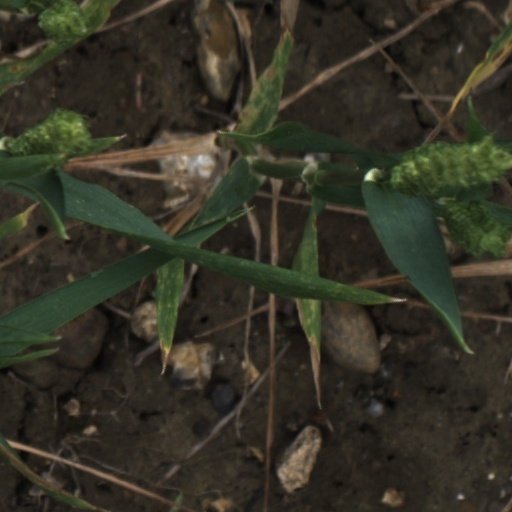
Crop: wheat